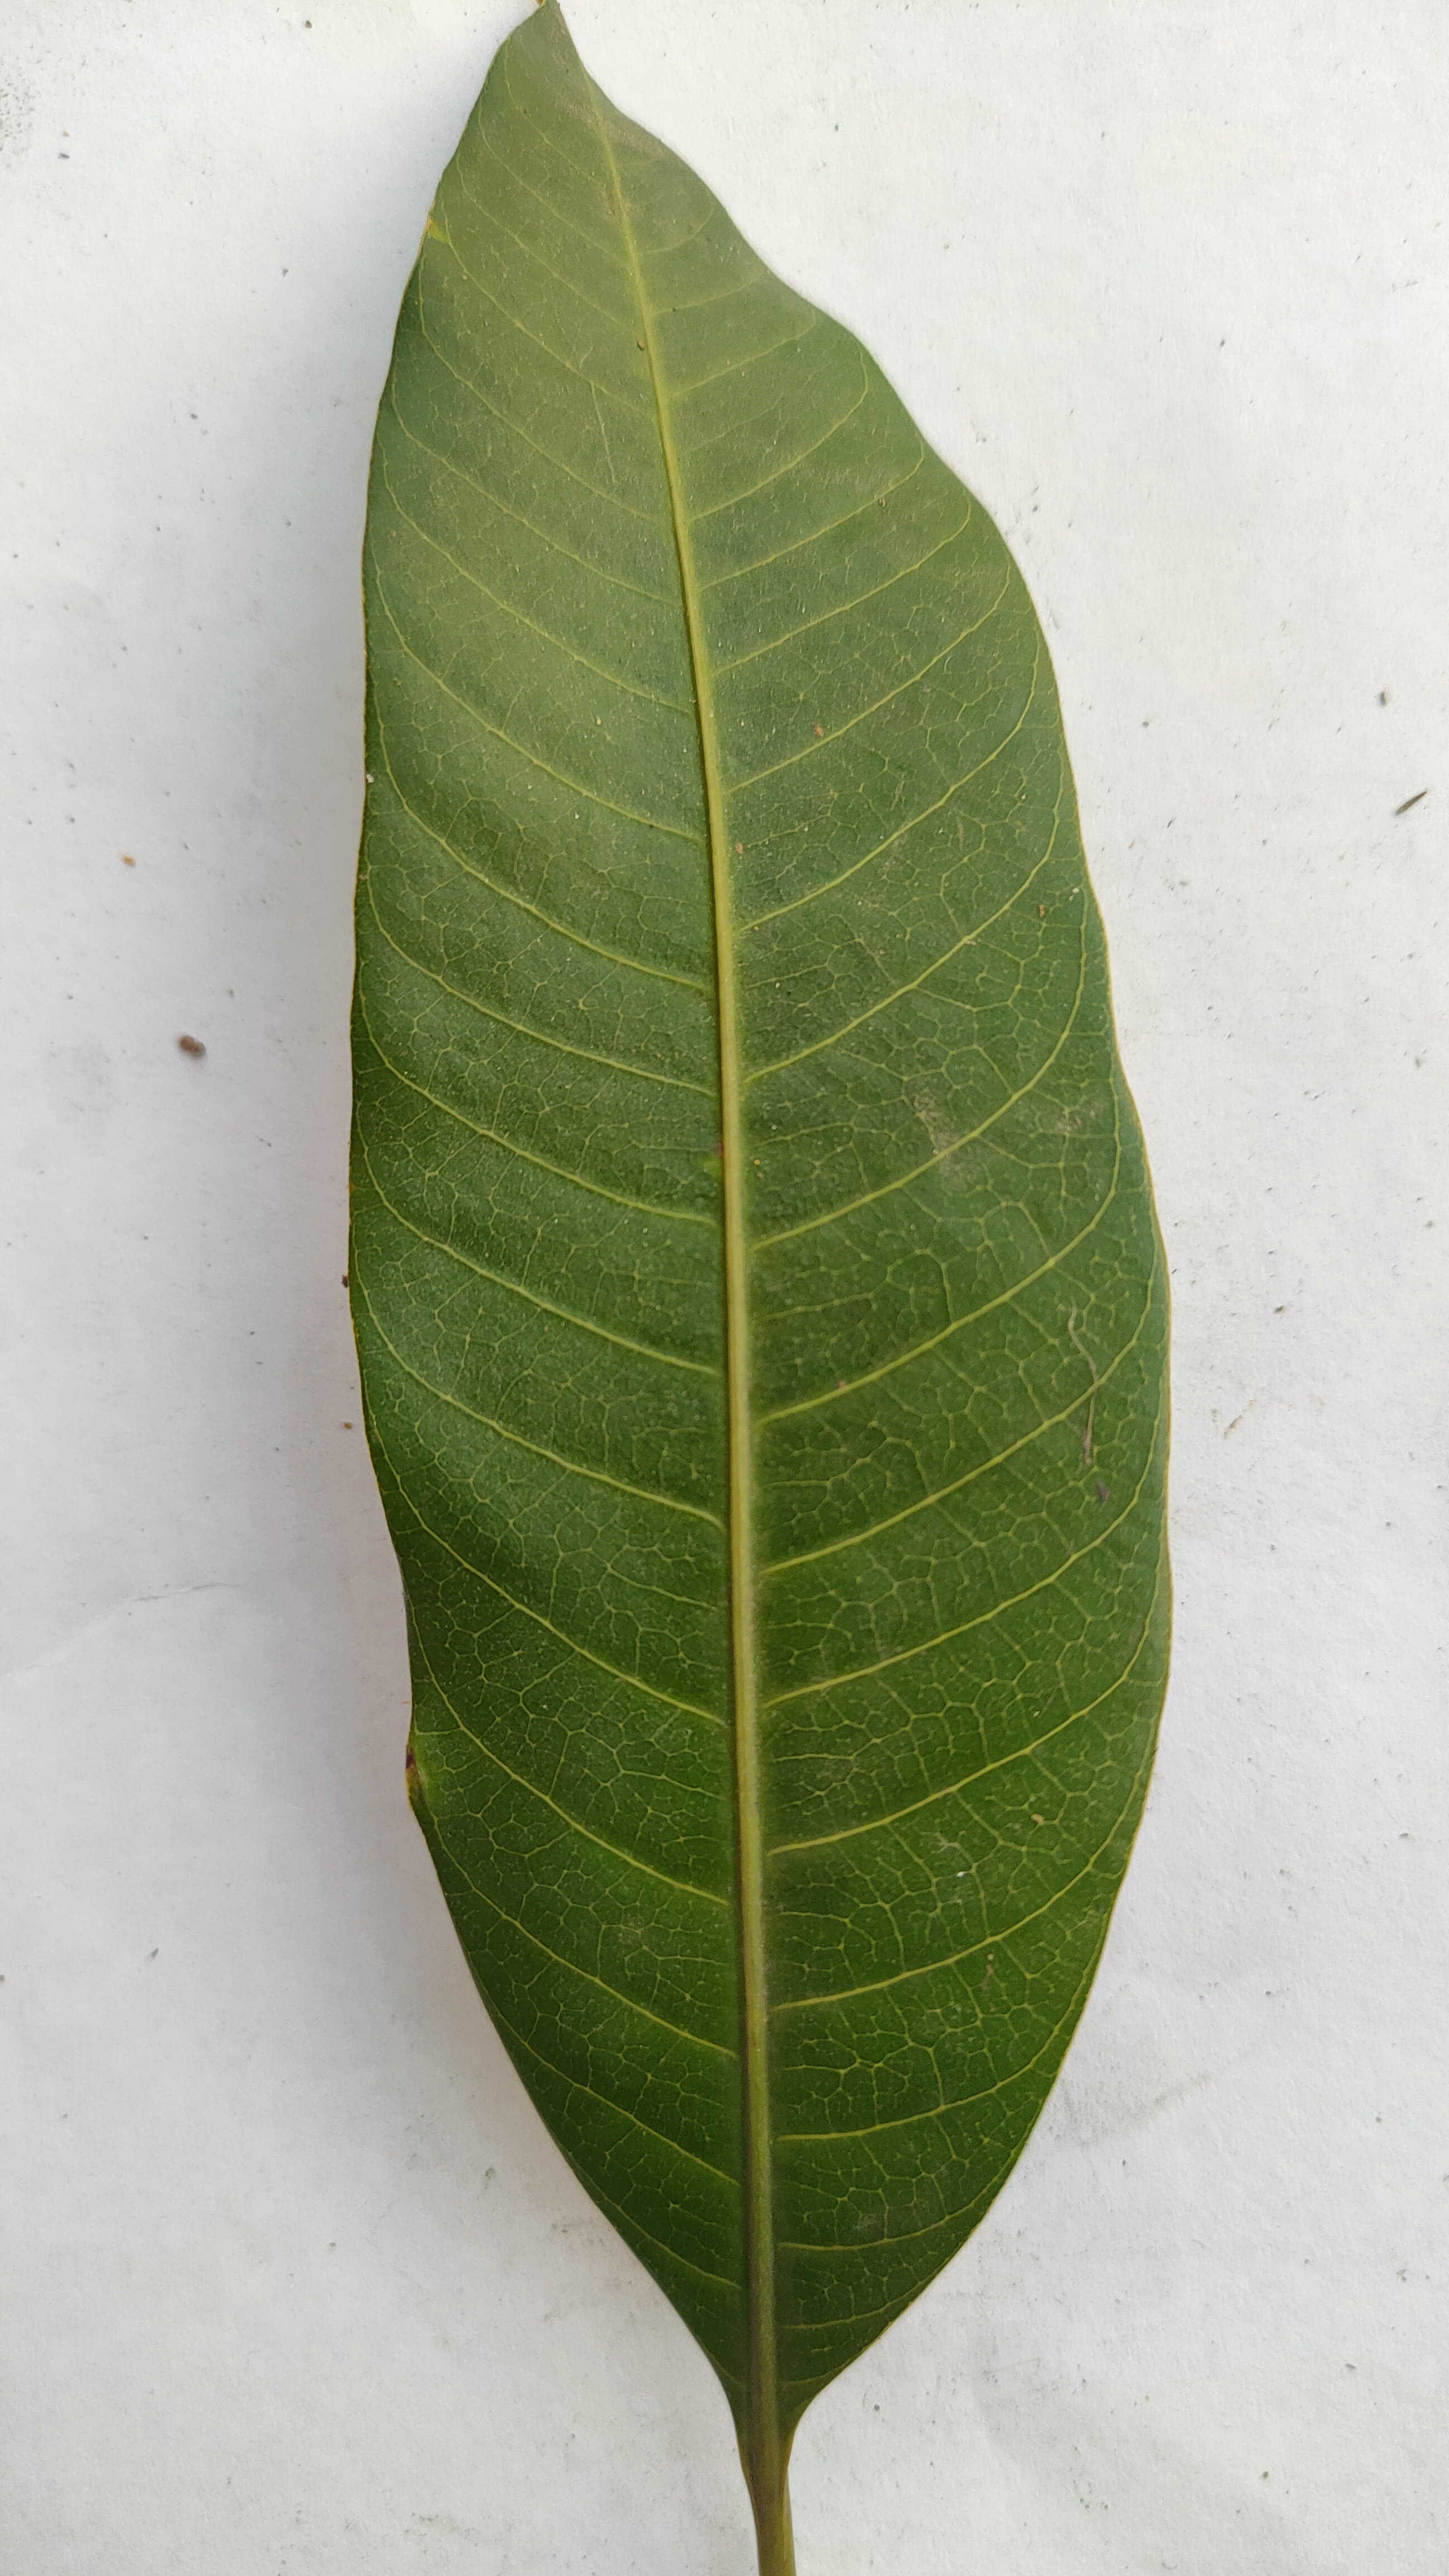
Leaf variety: Mango